Punu Chanyu

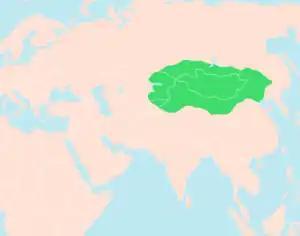
Domain and influence of the Xiongnu

Punu came to power in 46 AD when his brother Wudadihou died. At the time, the Xiongnu were experiencing a severe drought in their territory as well as raids from the Wuhuan. Punu's uncle Sutuhu offered to act as an agent to ask for aid from the Han dynasty. When Punu's officers heard of this they recommended that Sutuhu be arrested and executed. Sutuhu received warning of their advice to Punu and in retaliation gathered some 50,000 men to attack the officers. Afterwards, Sutuhu moved south to the Ordos region. In the winter of 48/49 AD, Sutuhu gained an alliance with the Han, and proclaimed himself Bi Chanyu.